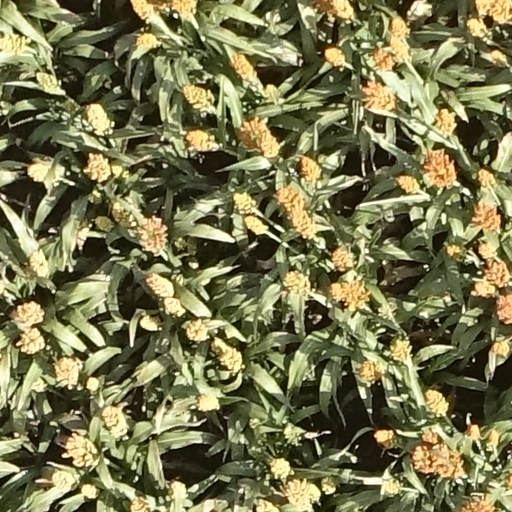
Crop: sorghum